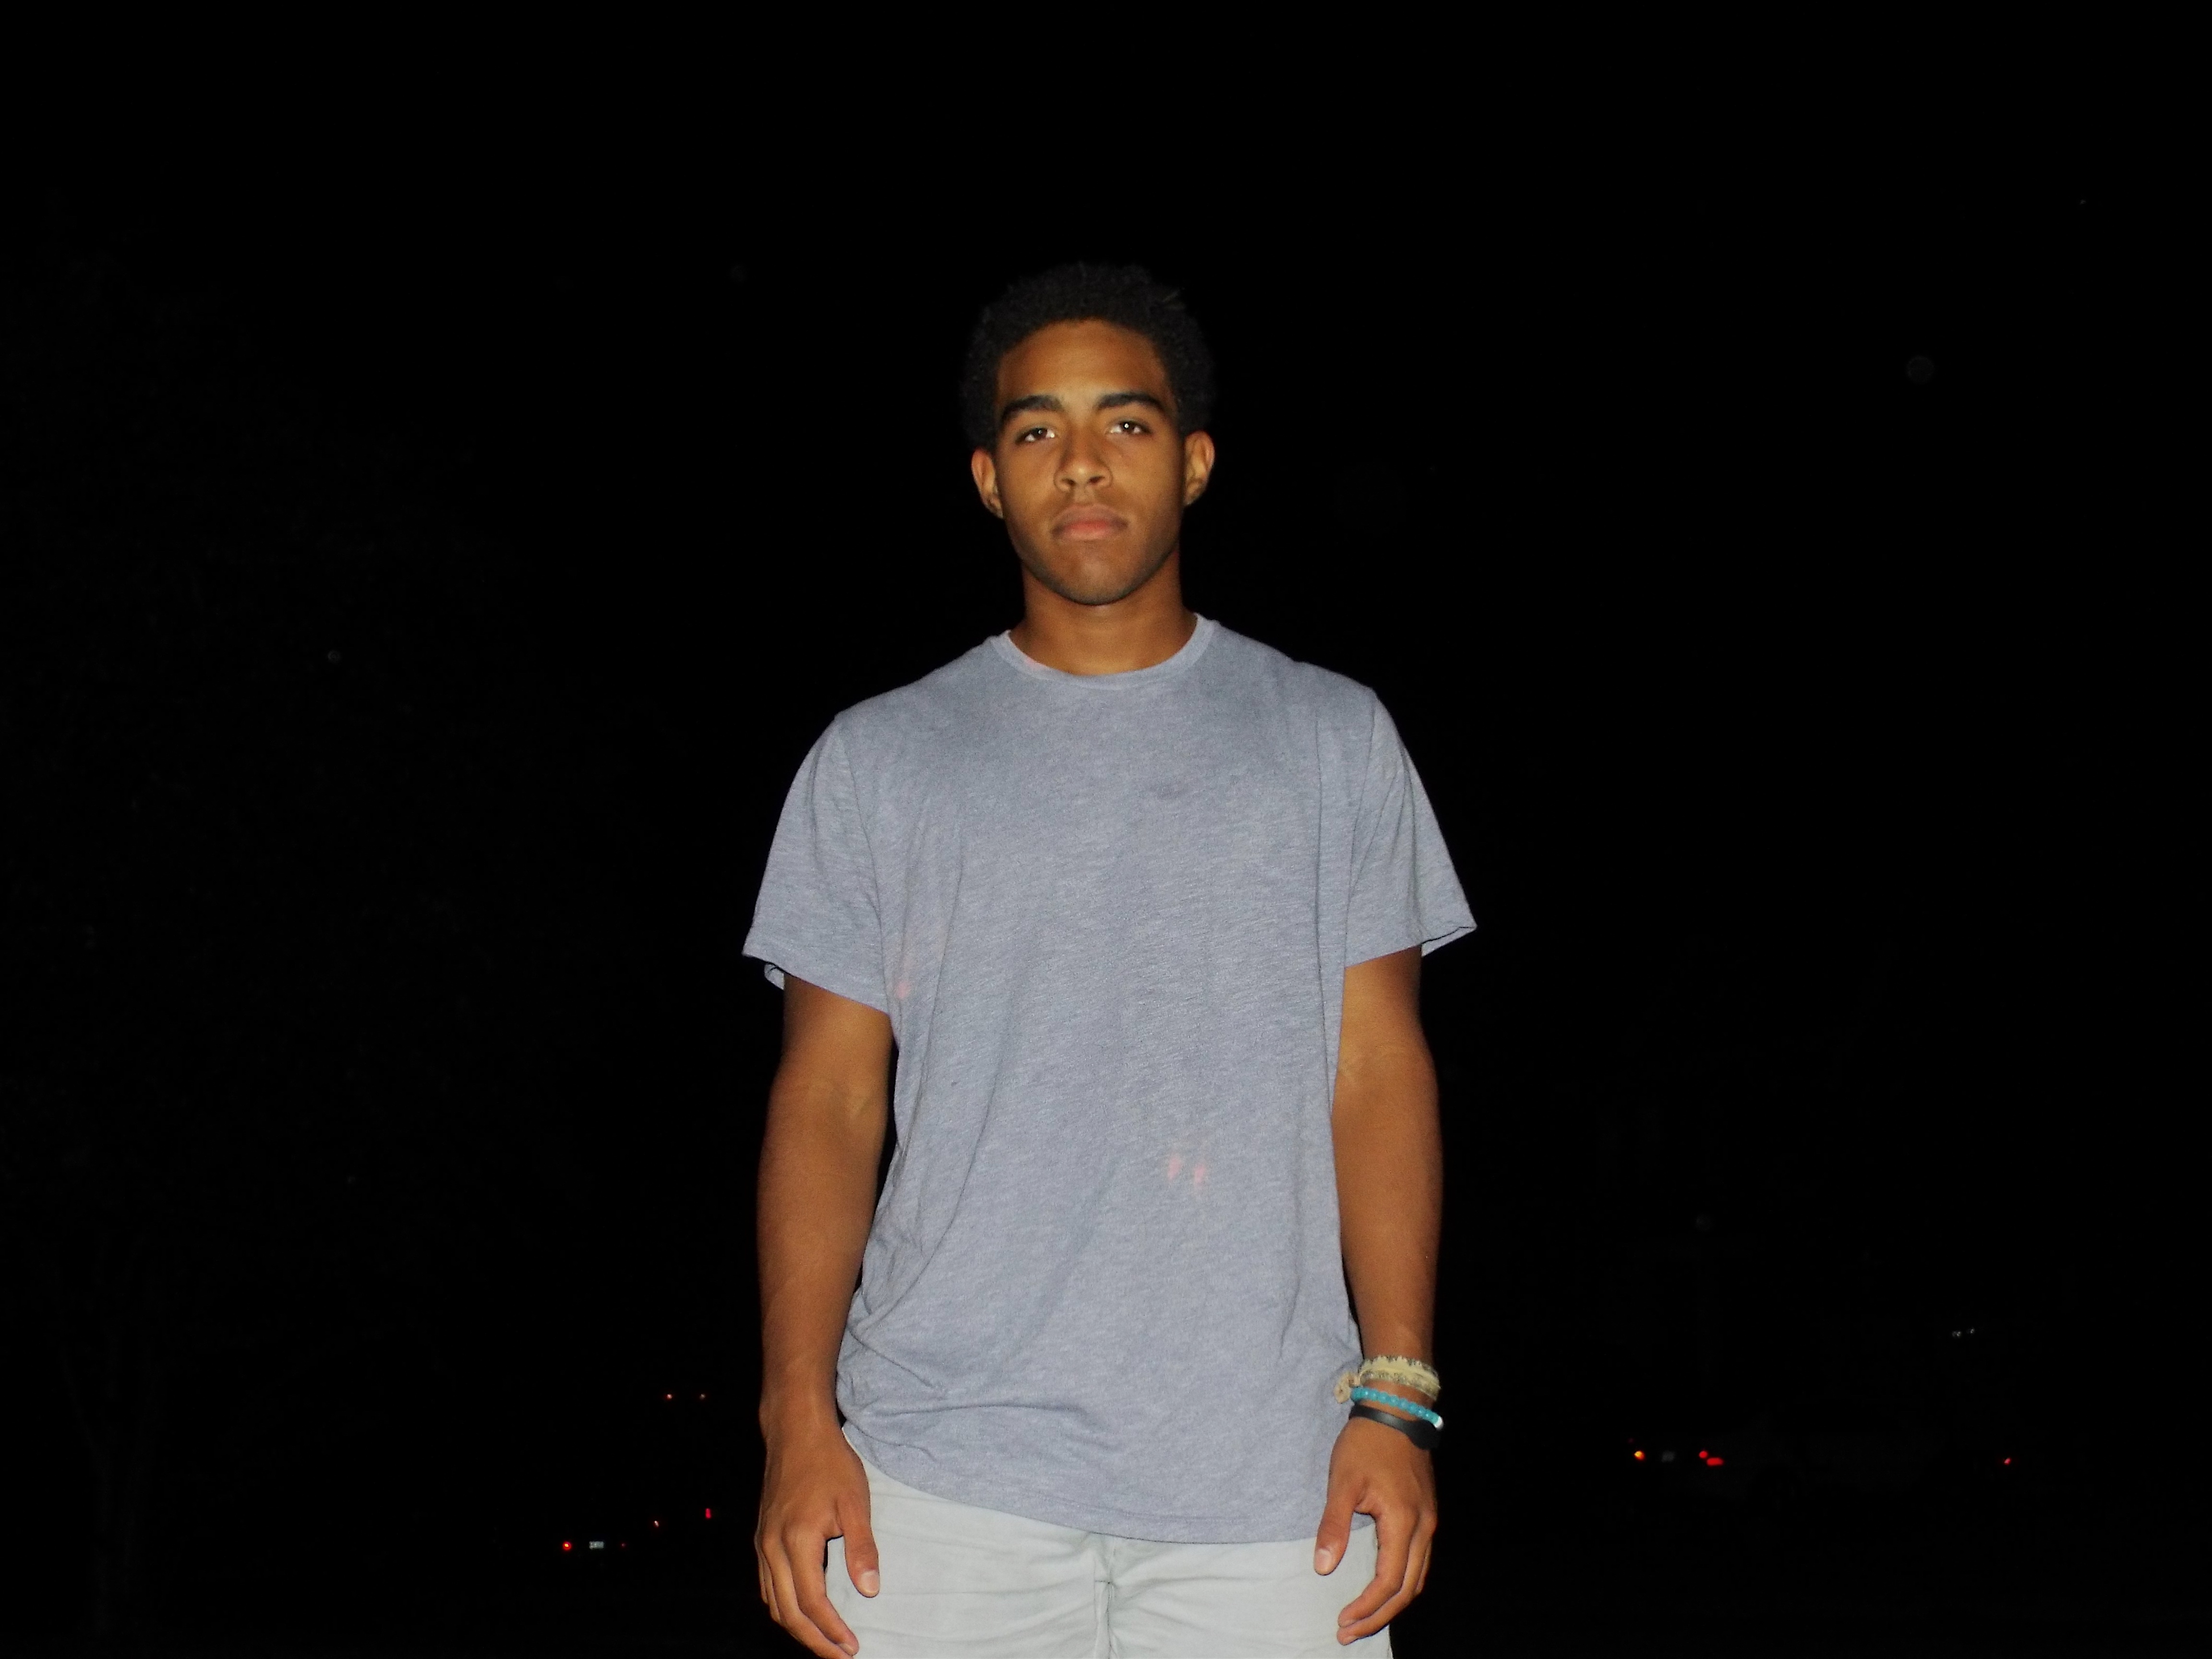
fashion